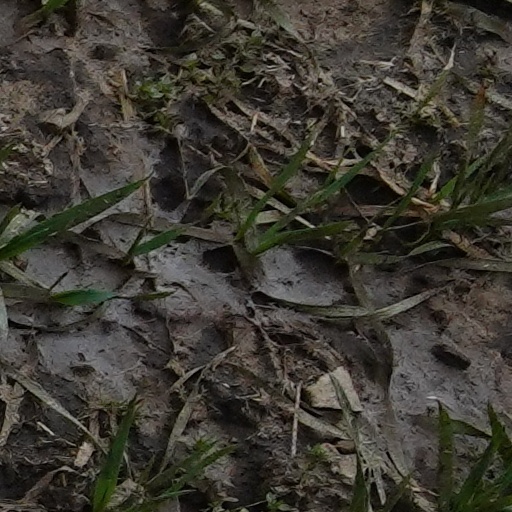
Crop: wheat